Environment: real
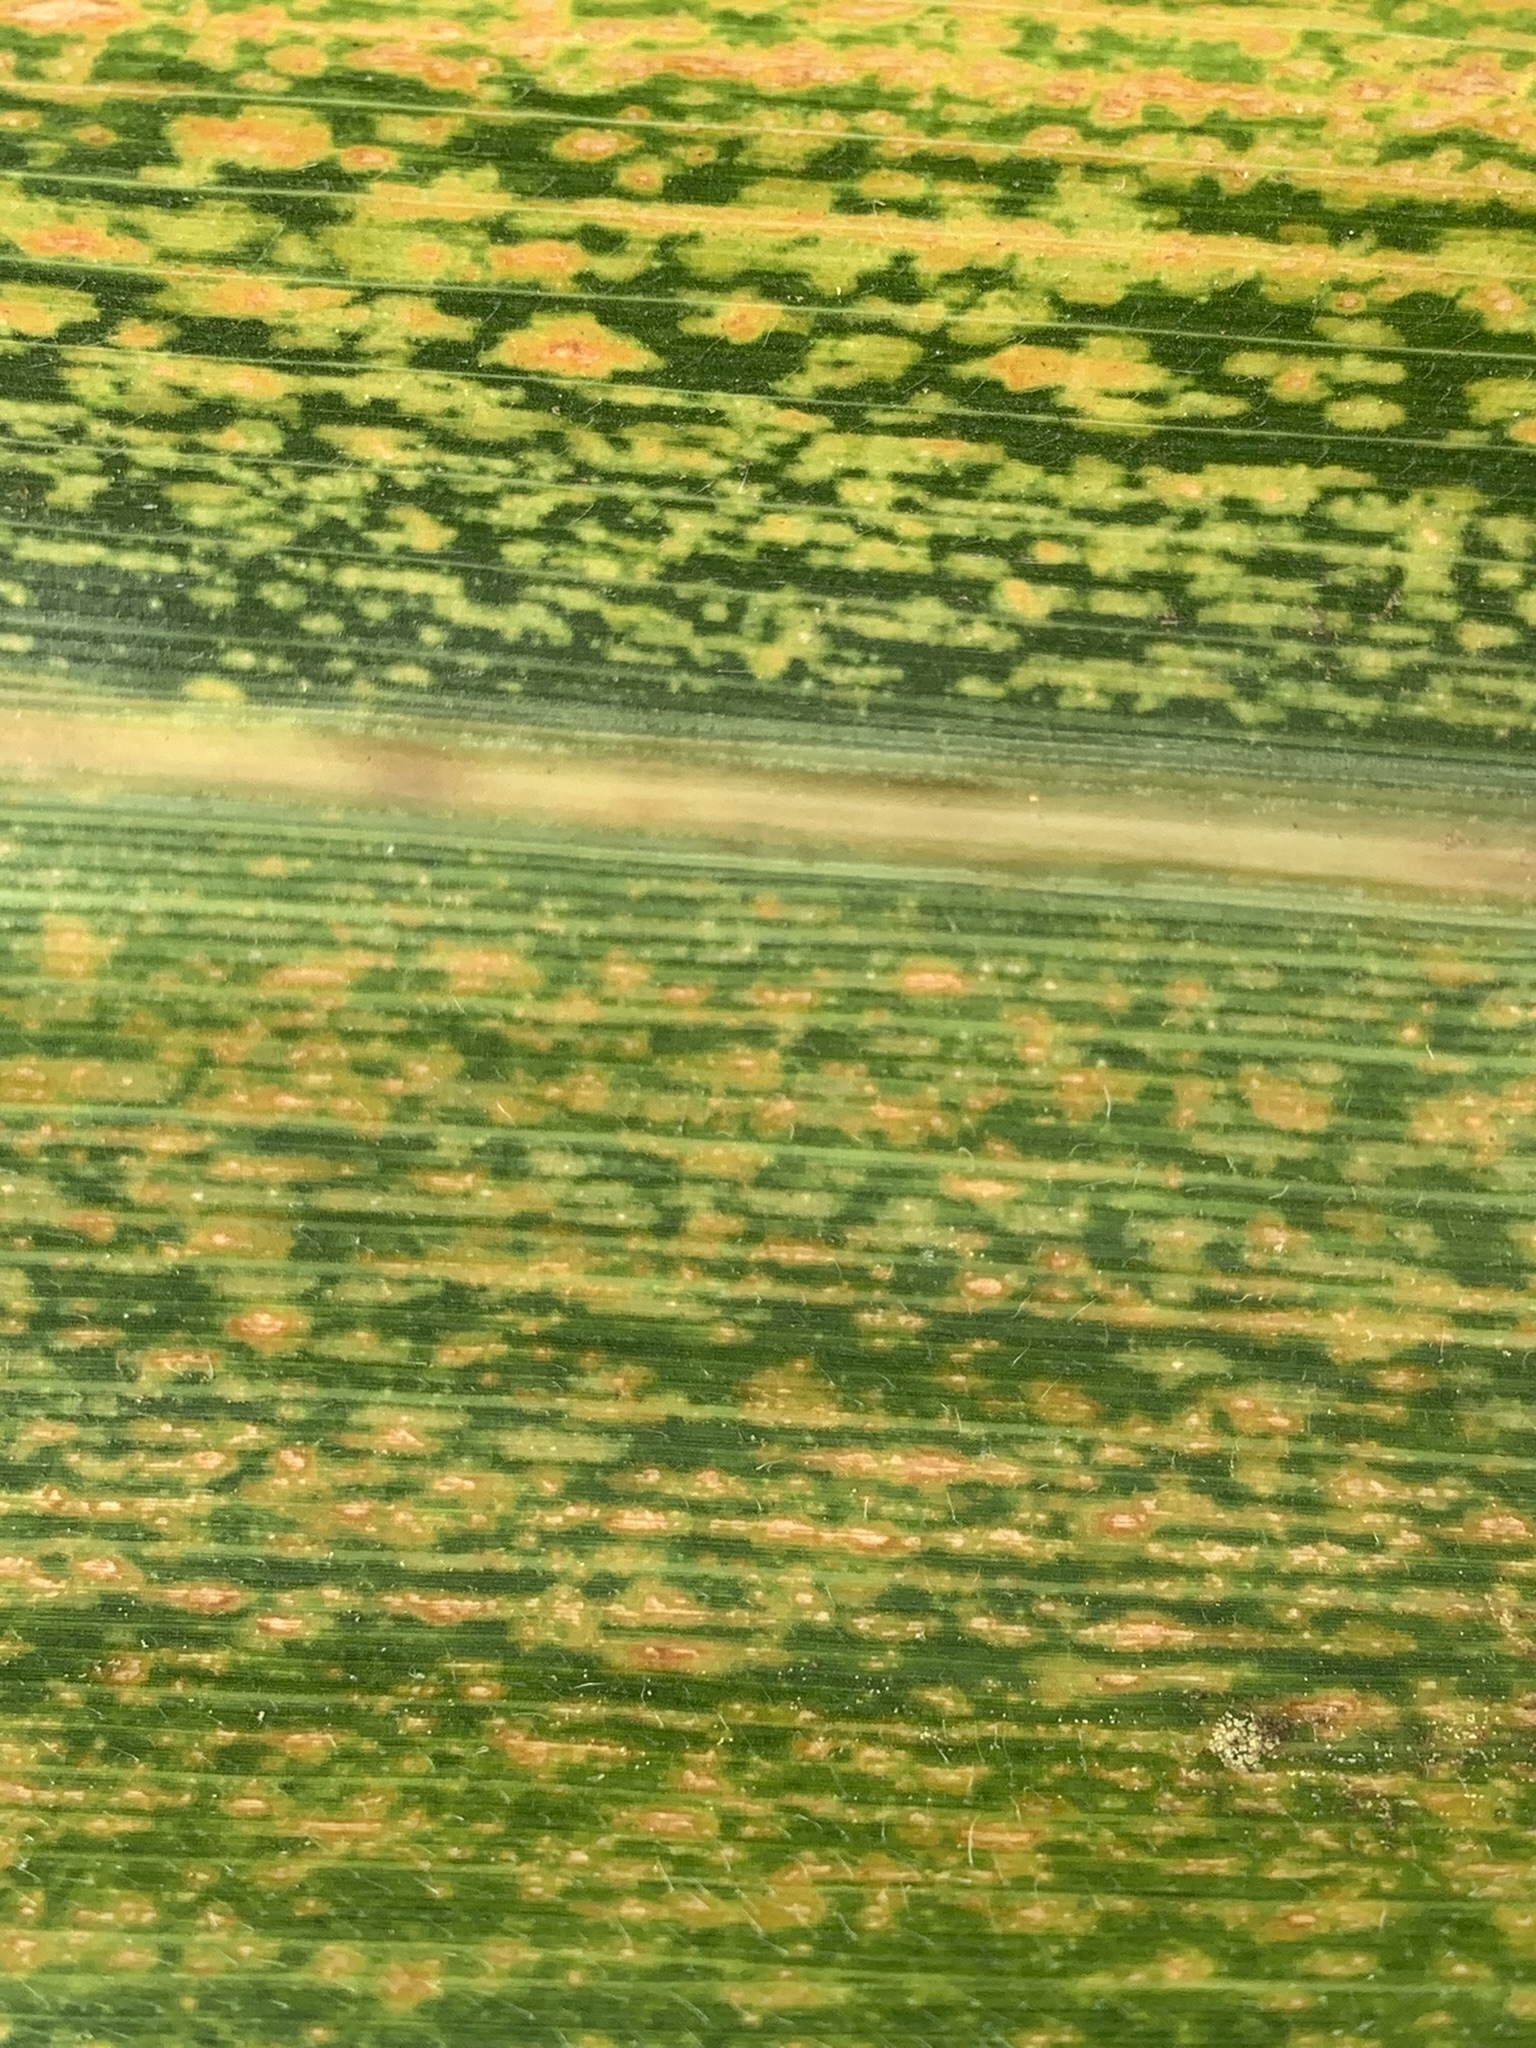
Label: lethal_necrosis